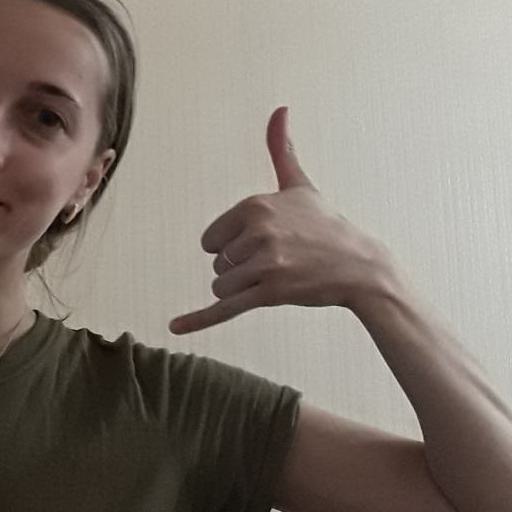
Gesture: call